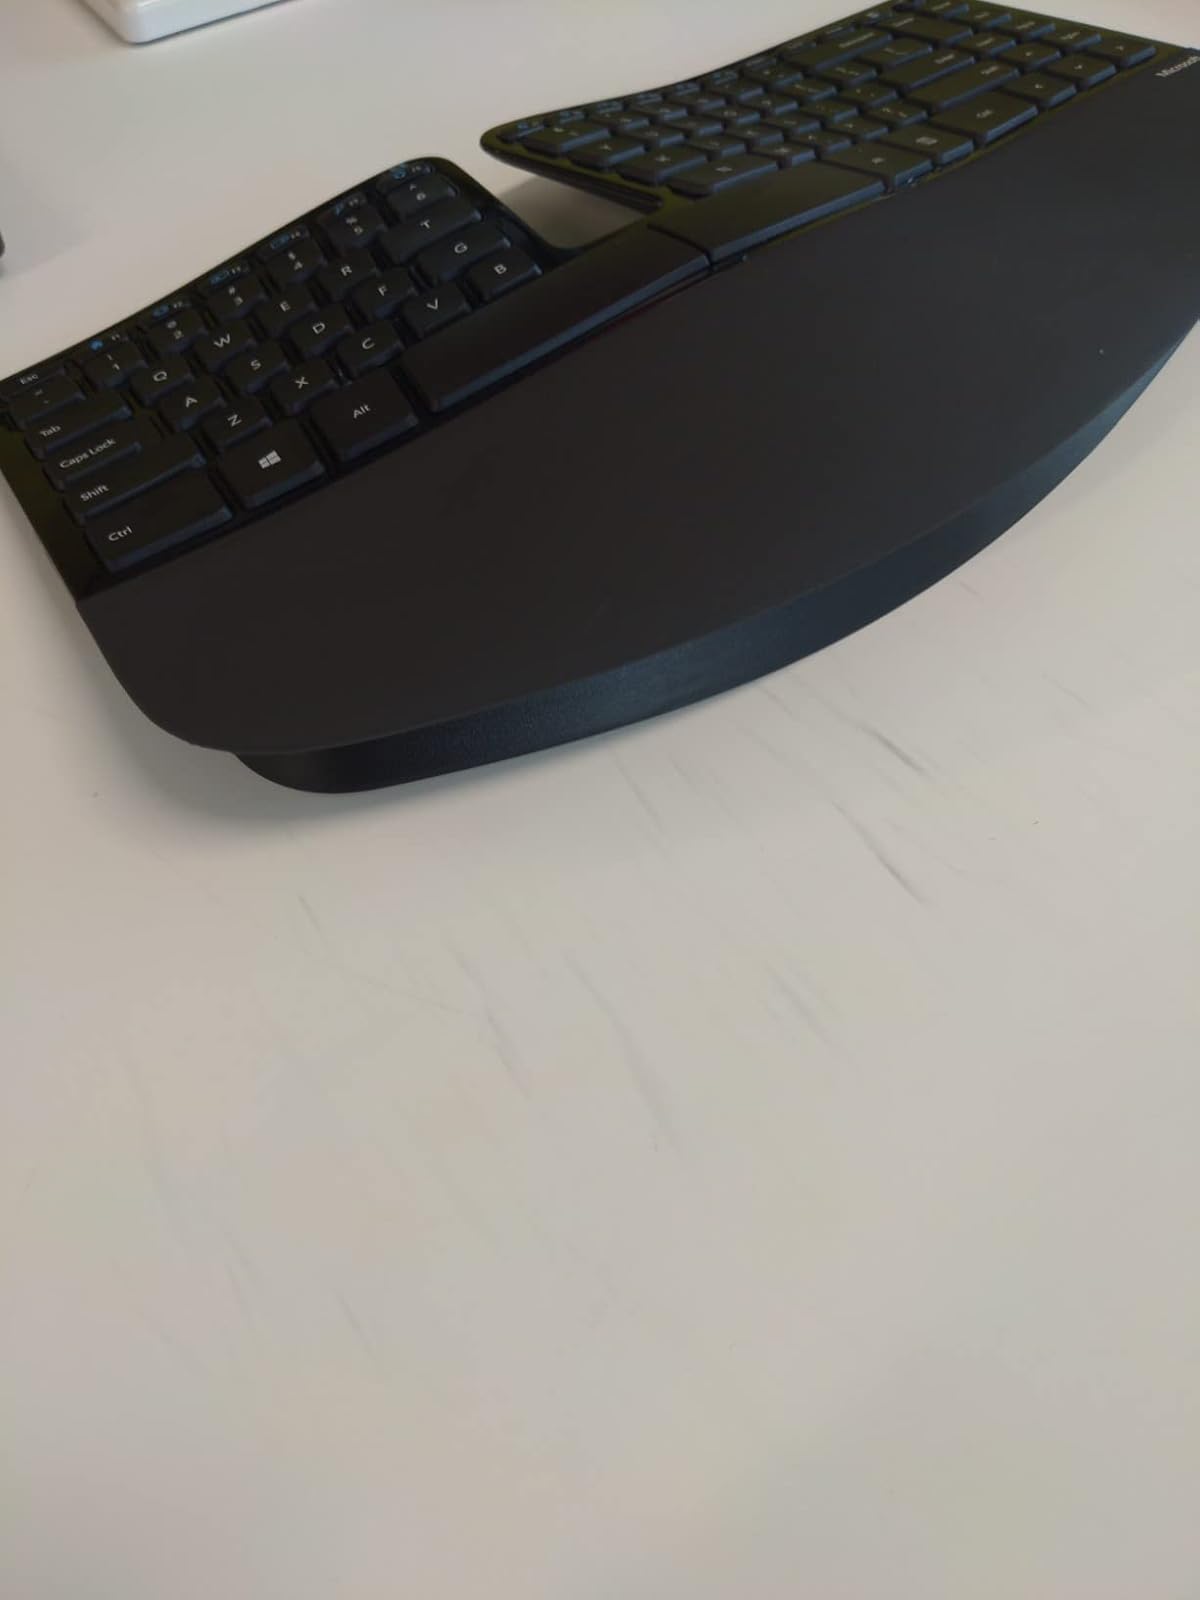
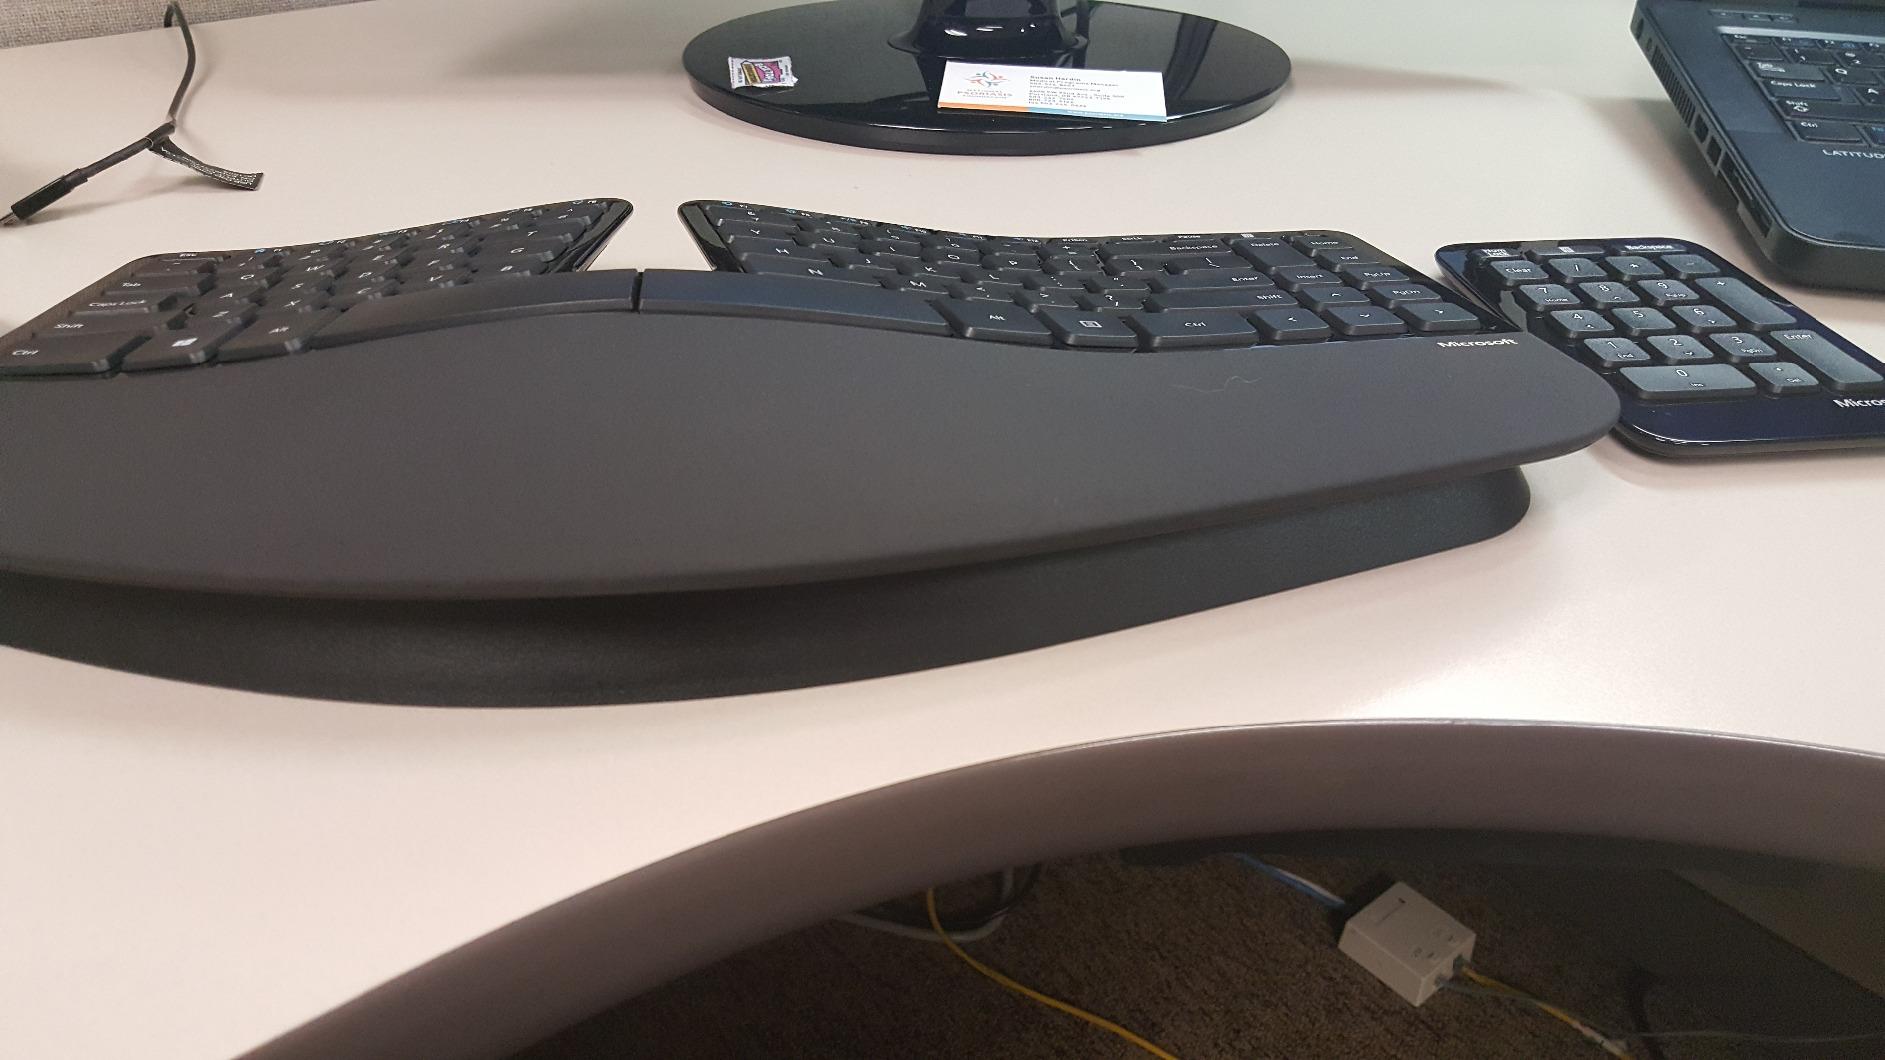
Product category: keyboard
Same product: yes